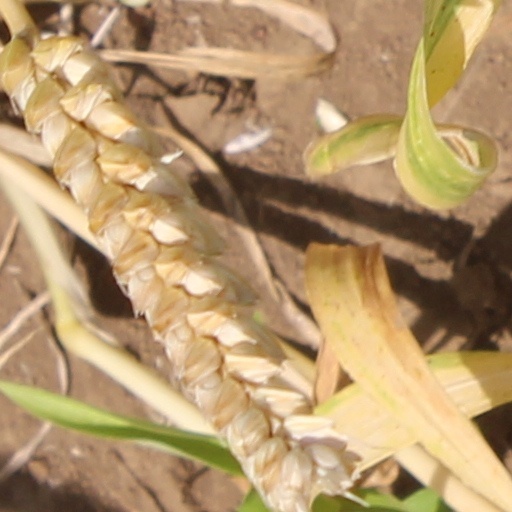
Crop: wheat